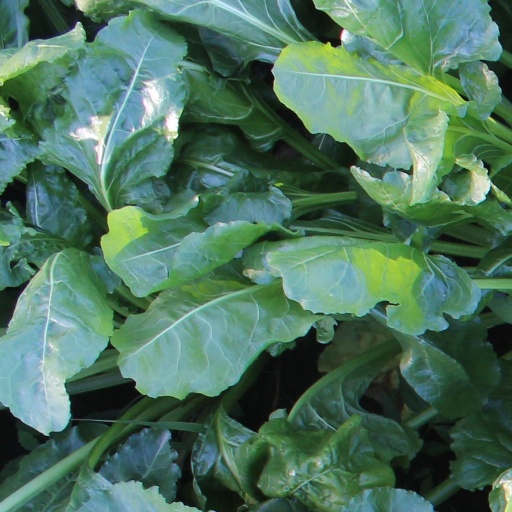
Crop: sugar beet